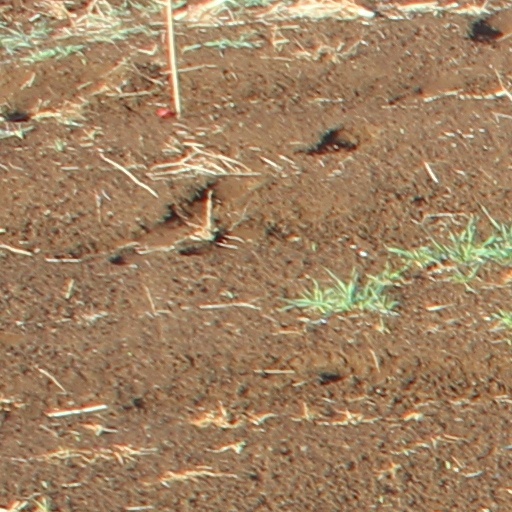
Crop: wheat